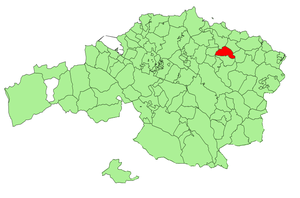
Kortezubi en basque ou Cortézubi en espagnol est une commune de Biscaye dans la communauté autonome du Pays basque en Espagne.